Nááts'ihch'oh National Park Reserve

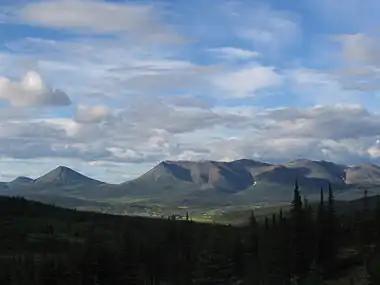
Park land near Howard's Pass.

Following the announcement, three plans for the park boundaries were proposed. The region is known for its mineral potential, and mining companies were concerned that the park would limit their access to these minerals. The first scenario would have made the park , protected 94 per cent of the upper watershed of the South Nahanni River, 95 percent of the grizzly bear habitat and 81 percent of the woodland caribou summer habitat, leaving 20 per cent of the overall mineral potential outside of the park's boundaries and potentially available for development. The Government of Canada chose the third option for the final park boundary that leaves 70 per cent of the overall mineral potential outside the park while retaining 70 percent of the grizzly bear habitat and 44 percent of the summer calving grounds of the woodland caribou herd within the park boundary." During negotiations, concerns were raised about the impact that mining the region would have on the South Nahanni watershed. Mining industry representatives, however, said "even the third option would limit access to areas with big potential for development. But of the three plans it was their preferred choice. They said mining could be carried out in environmentally sustainable ways and it would bring economic benefits to local residents."